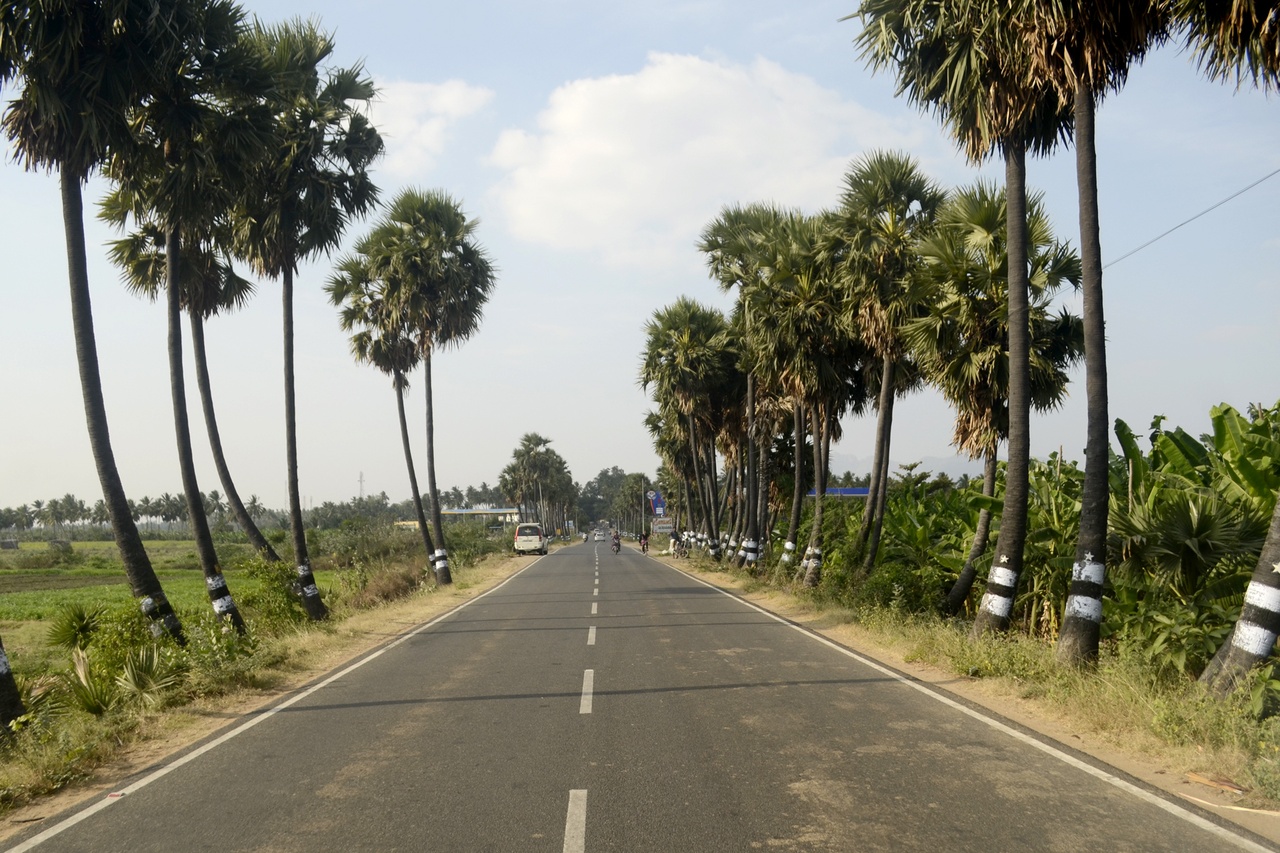
Road with Borassus flabellifer. Photo taken from 10.9771294,78.341838 - State Highway 25 (Tamil Nadu) - Tiruchengode - Namakkal - Trichy Road - (https://en.wikipedia.org/wiki/State_Highway_25_(Tamil_Nadu)) close to Thottiyam.